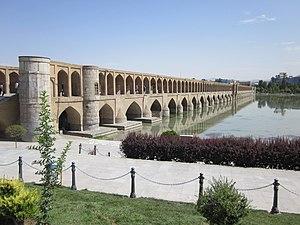
Cette liste de ponts d'Iran a pour vocation de présenter une liste de ponts remarquables d'Iran, tant par leurs caractéristiques dimensionnelles, que par leur intérêt architectural ou historique.